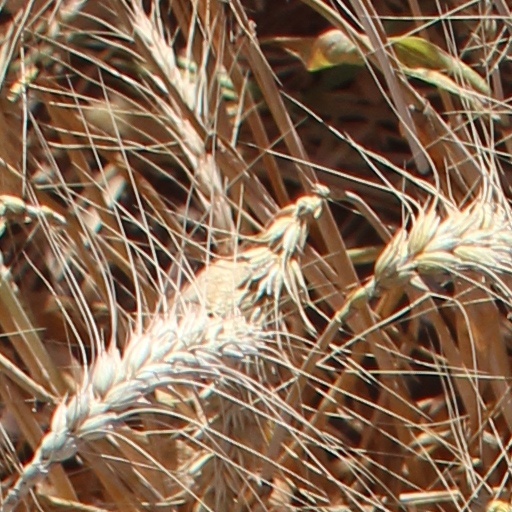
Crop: wheat